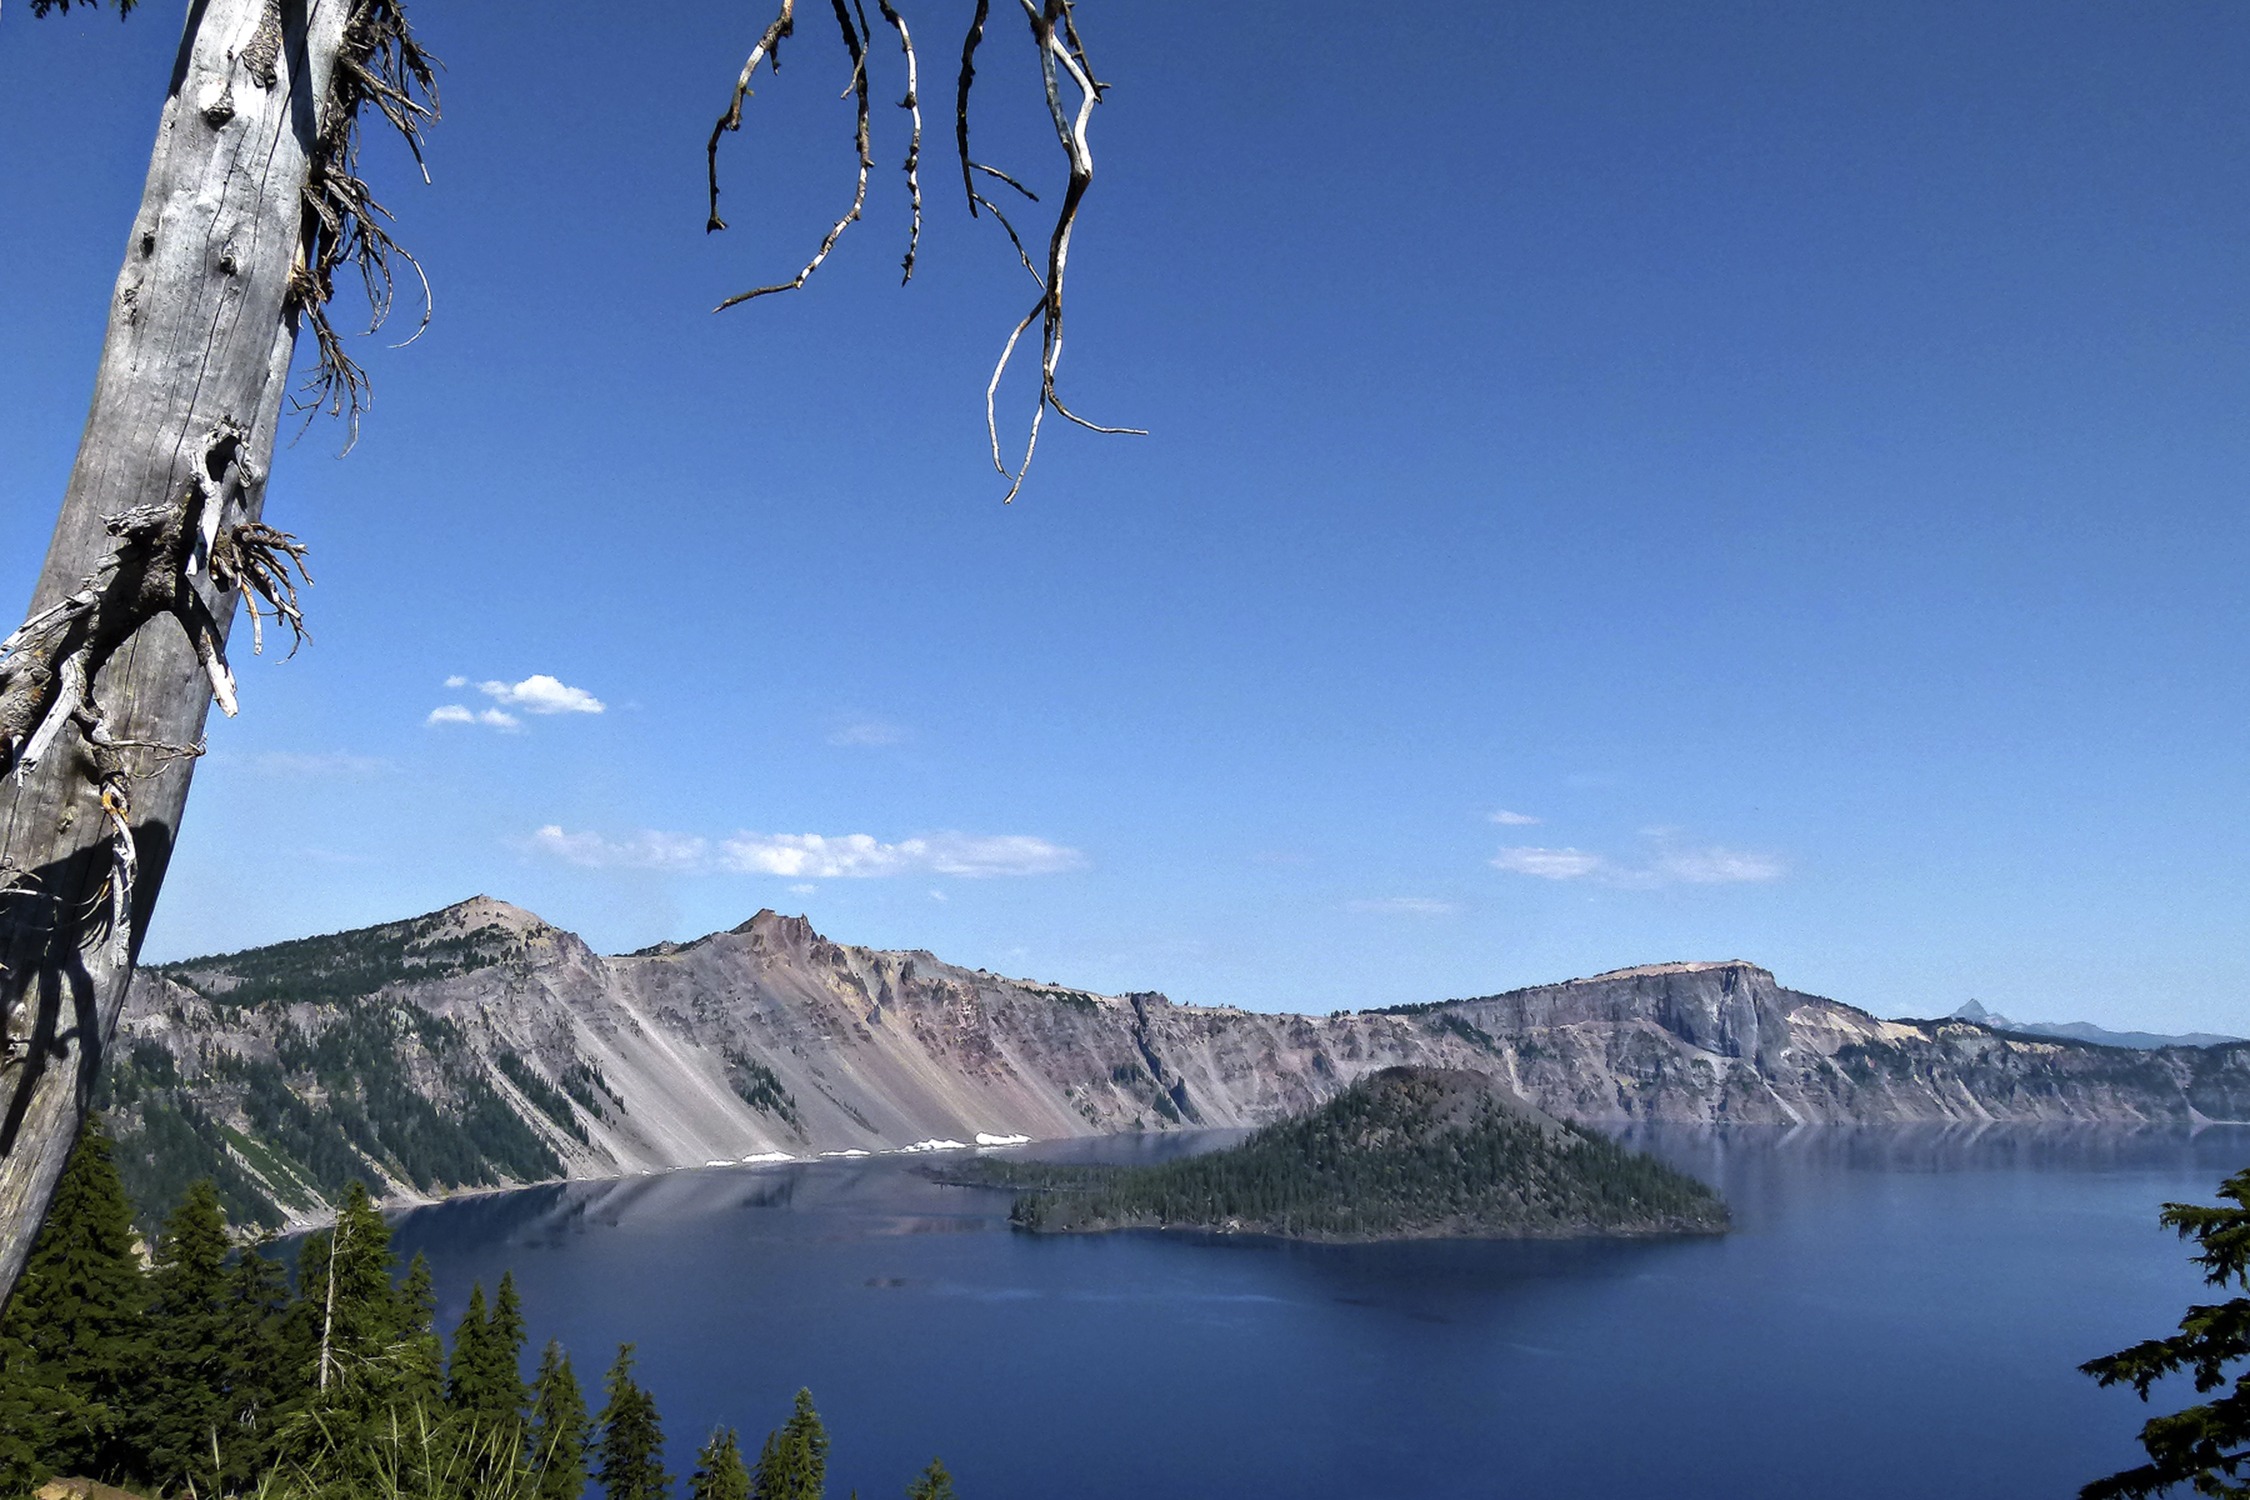
landscape, water, nature, mountain, lake, adventure, mountain range, reflection, scenery, usa, volcano, blue, tourist attraction, caldera, crater lake, oregon, mountainous landforms, mt mazama